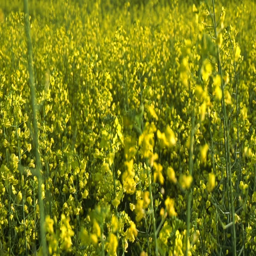
flowering rapeseed field in the spring at sunset .